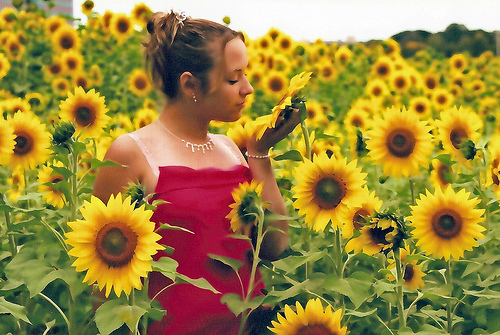
Flower: sunflower